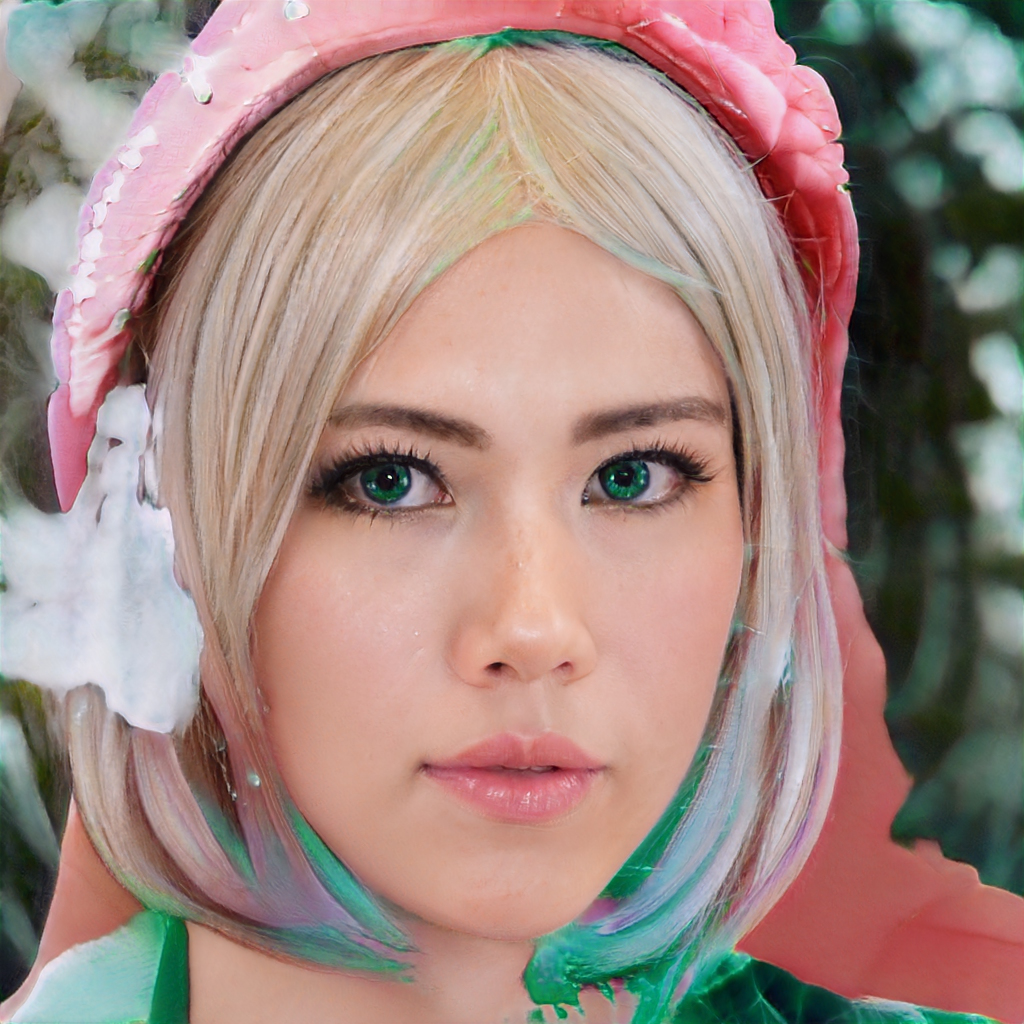
Gender: Female